2018 Wales Rally GB

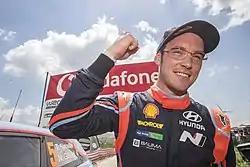
Hyundai's Thierry Neuville entered the round as the drivers' championship leader.

Thierry Neuville and Nicolas Gilsoul entered the round as the leaders of the World Rally Championship for Drivers and the World Rally Championship for Co-Drivers respectively. They held a thirteen-point lead over Ott Tänak and Martin Järveoja. Defending World Champions Sébastien Ogier and Julien Ingrassia were third, a further ten points behind. In the World Rally Championship for Manufacturers, Toyota Gazoo Racing WRT held a five-point lead over Hyundai Shell Mobis WRT.